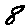
Label: 8